Neyman construction

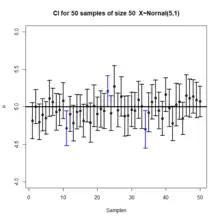
Plot of 50 confidence intervals from 50 samples generated from a normal distribution.

Suppose formula_50, where formula_51 and formula_52 are unknown constants where we wish to estimate formula_51. We can define (2) single value functions, formula_25 and formula_26, defined by the process above such that given a pre-specified confidence level, formula_46, and random sample formula_57